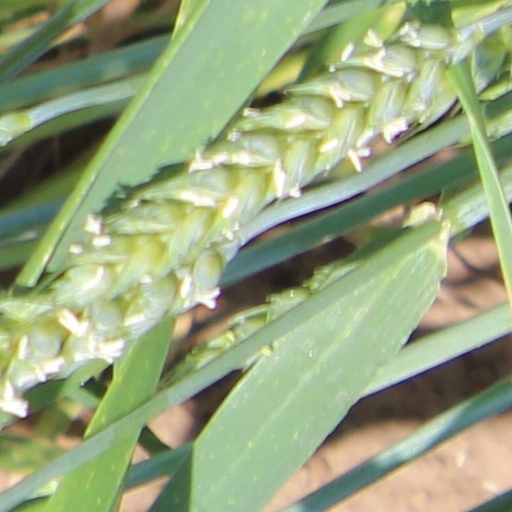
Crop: wheat